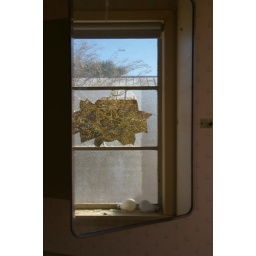
broken window in a bathroom mirror